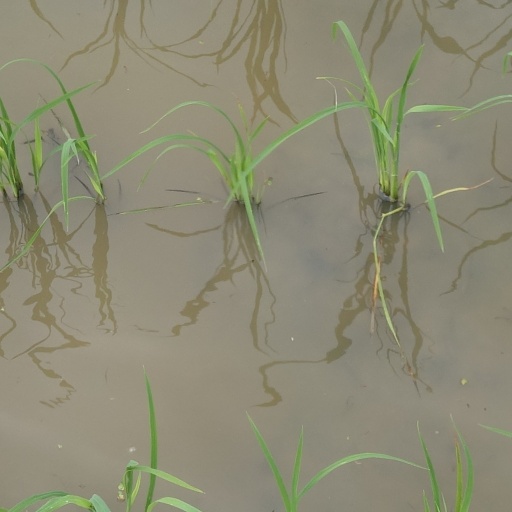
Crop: rice